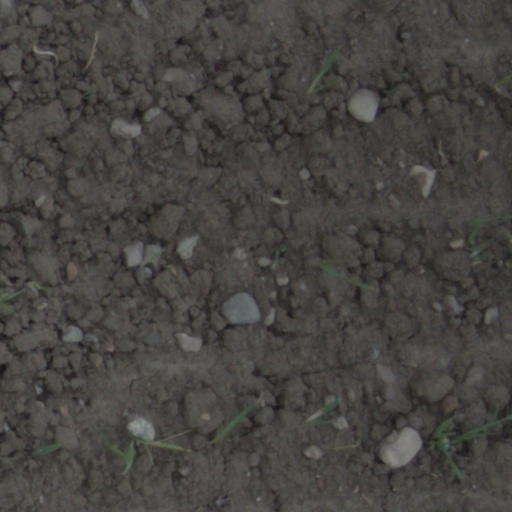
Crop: wheat